Jakun people

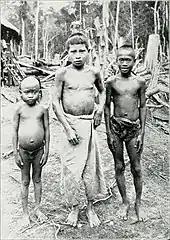
Three Jakun boys, Ulu Batu Pahat, Johor, 1906.

The Orang Asli, living in wet tropical jungles, have formed a distinctive and unique culture. They have a high level of knowledge about the environment, formed on the basis of empirical experience. This knowledge is inherited from their ancestors, and passed through the ages from generation to generation. Loss of jungles, degradation of the natural environment and change in the way of life of the Jakun people lead to the loss of their traditional knowledge and skills, and with them, to the loss of their identity as a separate people. The wanderings through the jungle still brings moral satisfaction and pleasant memories to the older generation, but for the young people it is forgotten traditions.